Jerzy Żyżyński

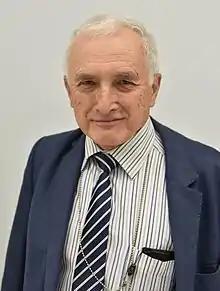
Jerzy Żyżyński

Jerzy Żyżyński (born 6 August 1949 in Łomża) is a Polish economist, a professor of economics, a specialist in management, economic commentator, since 2011 election member of parliament.